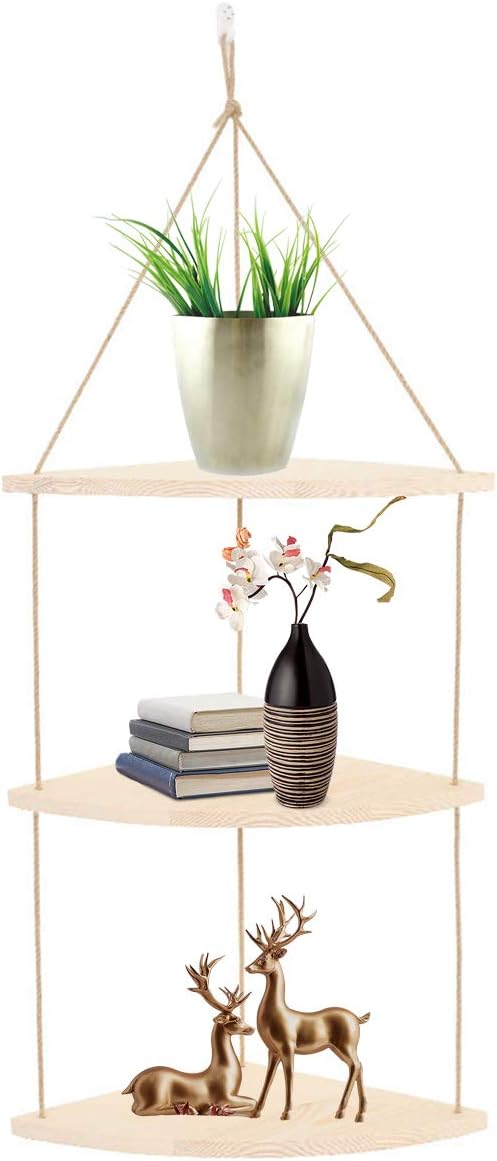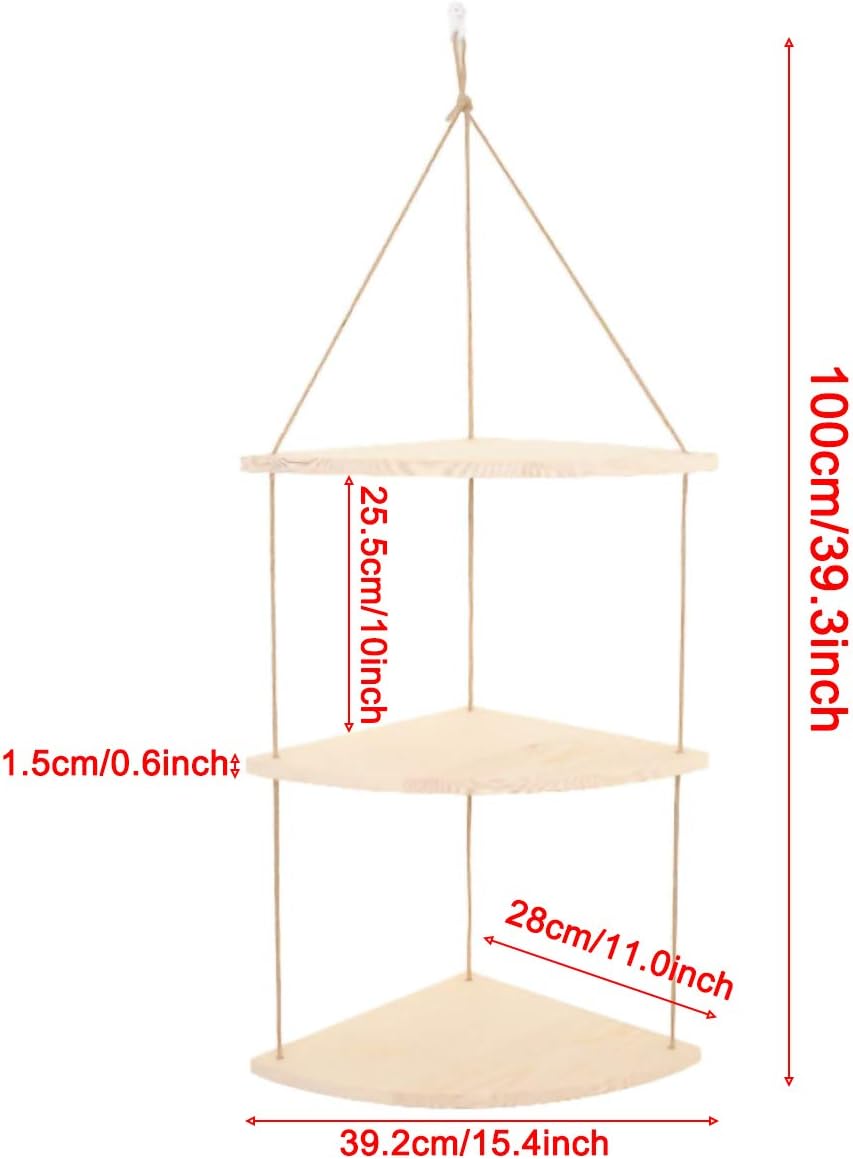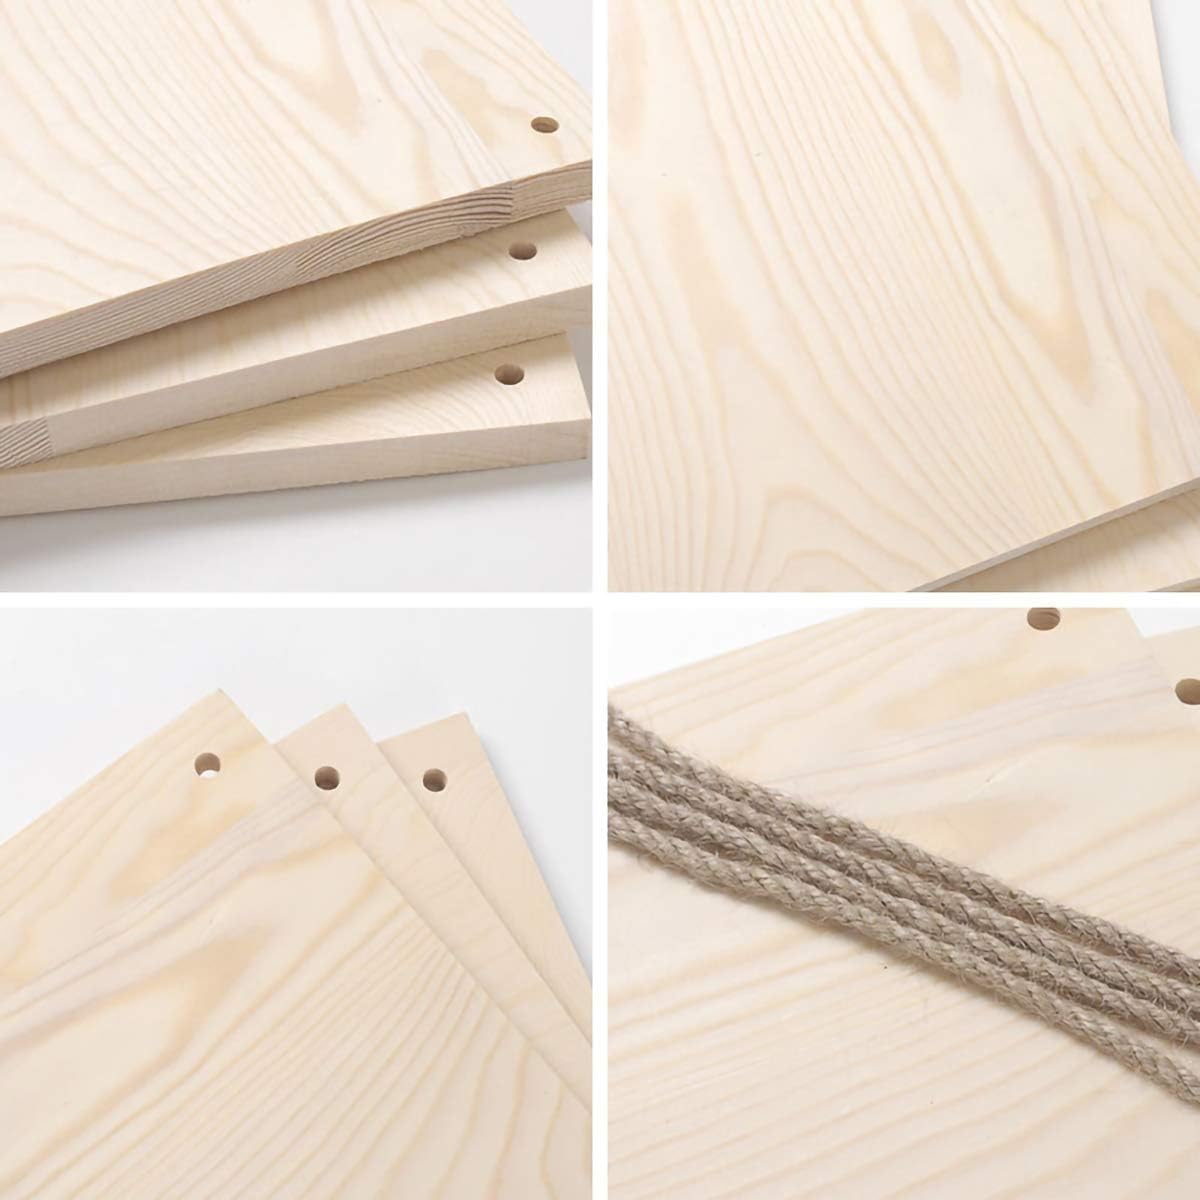
GKanMore Hanging Corner Shelf 3 Tier Wall Floating Shelves Jute Rope Wooden Organizer Displays Storage Rack Floating Corner Shelf for Home Lving Room Bedroom Bathroom Kitchen Decor (Wood Color)
Category: Amazon Home
GKanMore 3 tier hanging corner shelf can effectively make use of the corner space., it is very suitable for small room families. It comes with install accessories, easy to install. This floating corner shelf great for placing books, plant potted, various seasoning pots, toiletries, photo frames, makeups, or other decorative ornaments. This corner storage organizer perfect for bathroom, kitchen, bedroom, living room and other occasions. Material: Wood & Hemp Color: Natural Wood Daimeter of Wood Board(Approx.): 28cm/11inch. Thickness of Wood Board(Approx.): 1.5cm/0.6inch. Total Height(Approx.): 100cm/39.4inch. Package Included: 1Pcs 3 Tier Hanging Wall Corner Shelf.
Features: Wood | ☞ Hanging Wooden Corner Shelf - Corner shelf is made of high-quality wooden boards and natural sturdy hemp. The wooden boards retain natural texture and are easy to maintain balance, prefect as home corner decoration. | ☞ Size - Wood Board's Diameter of 11", Thickness of 0.6". Distance of each wood board is 10". Total Height is 39.4". The planks are connected by thick hemp rope, you don't have to worry about the firmness, it can easily bear the weight of the items you put, and the distance between the planks can also be adjusted manually according to the height of the items you want to place, which is very convenient. | ☞ Space Saver 3 Tier Shelf - 3 tier floating shelf is perfect to expand the space, use it to display your potted plants, candles, photo frames, makeups, or other decorative ornaments. Hanging it on the wall's corner, can effectively make use of the corner space., it is very suitable for small room families.c | ☞ Easy Installation - Wall mounted hanging corner shelf is easy installation, comes with install accessories. Just hang from a nail, screw or hook, then adjust the jute rope to level. NOTICE: Only suitable for corners, can't keep level without hanging in the corner. | ☞ Widely Used - This 3 tier hanging corner shelf great for placing books, plant potted, various seasoning pots, toiletries, photo frames, makeups, or other decorative ornaments. This corner storage organizer perfect for bathroom, kitchen, bedroom, living room and other occasions.